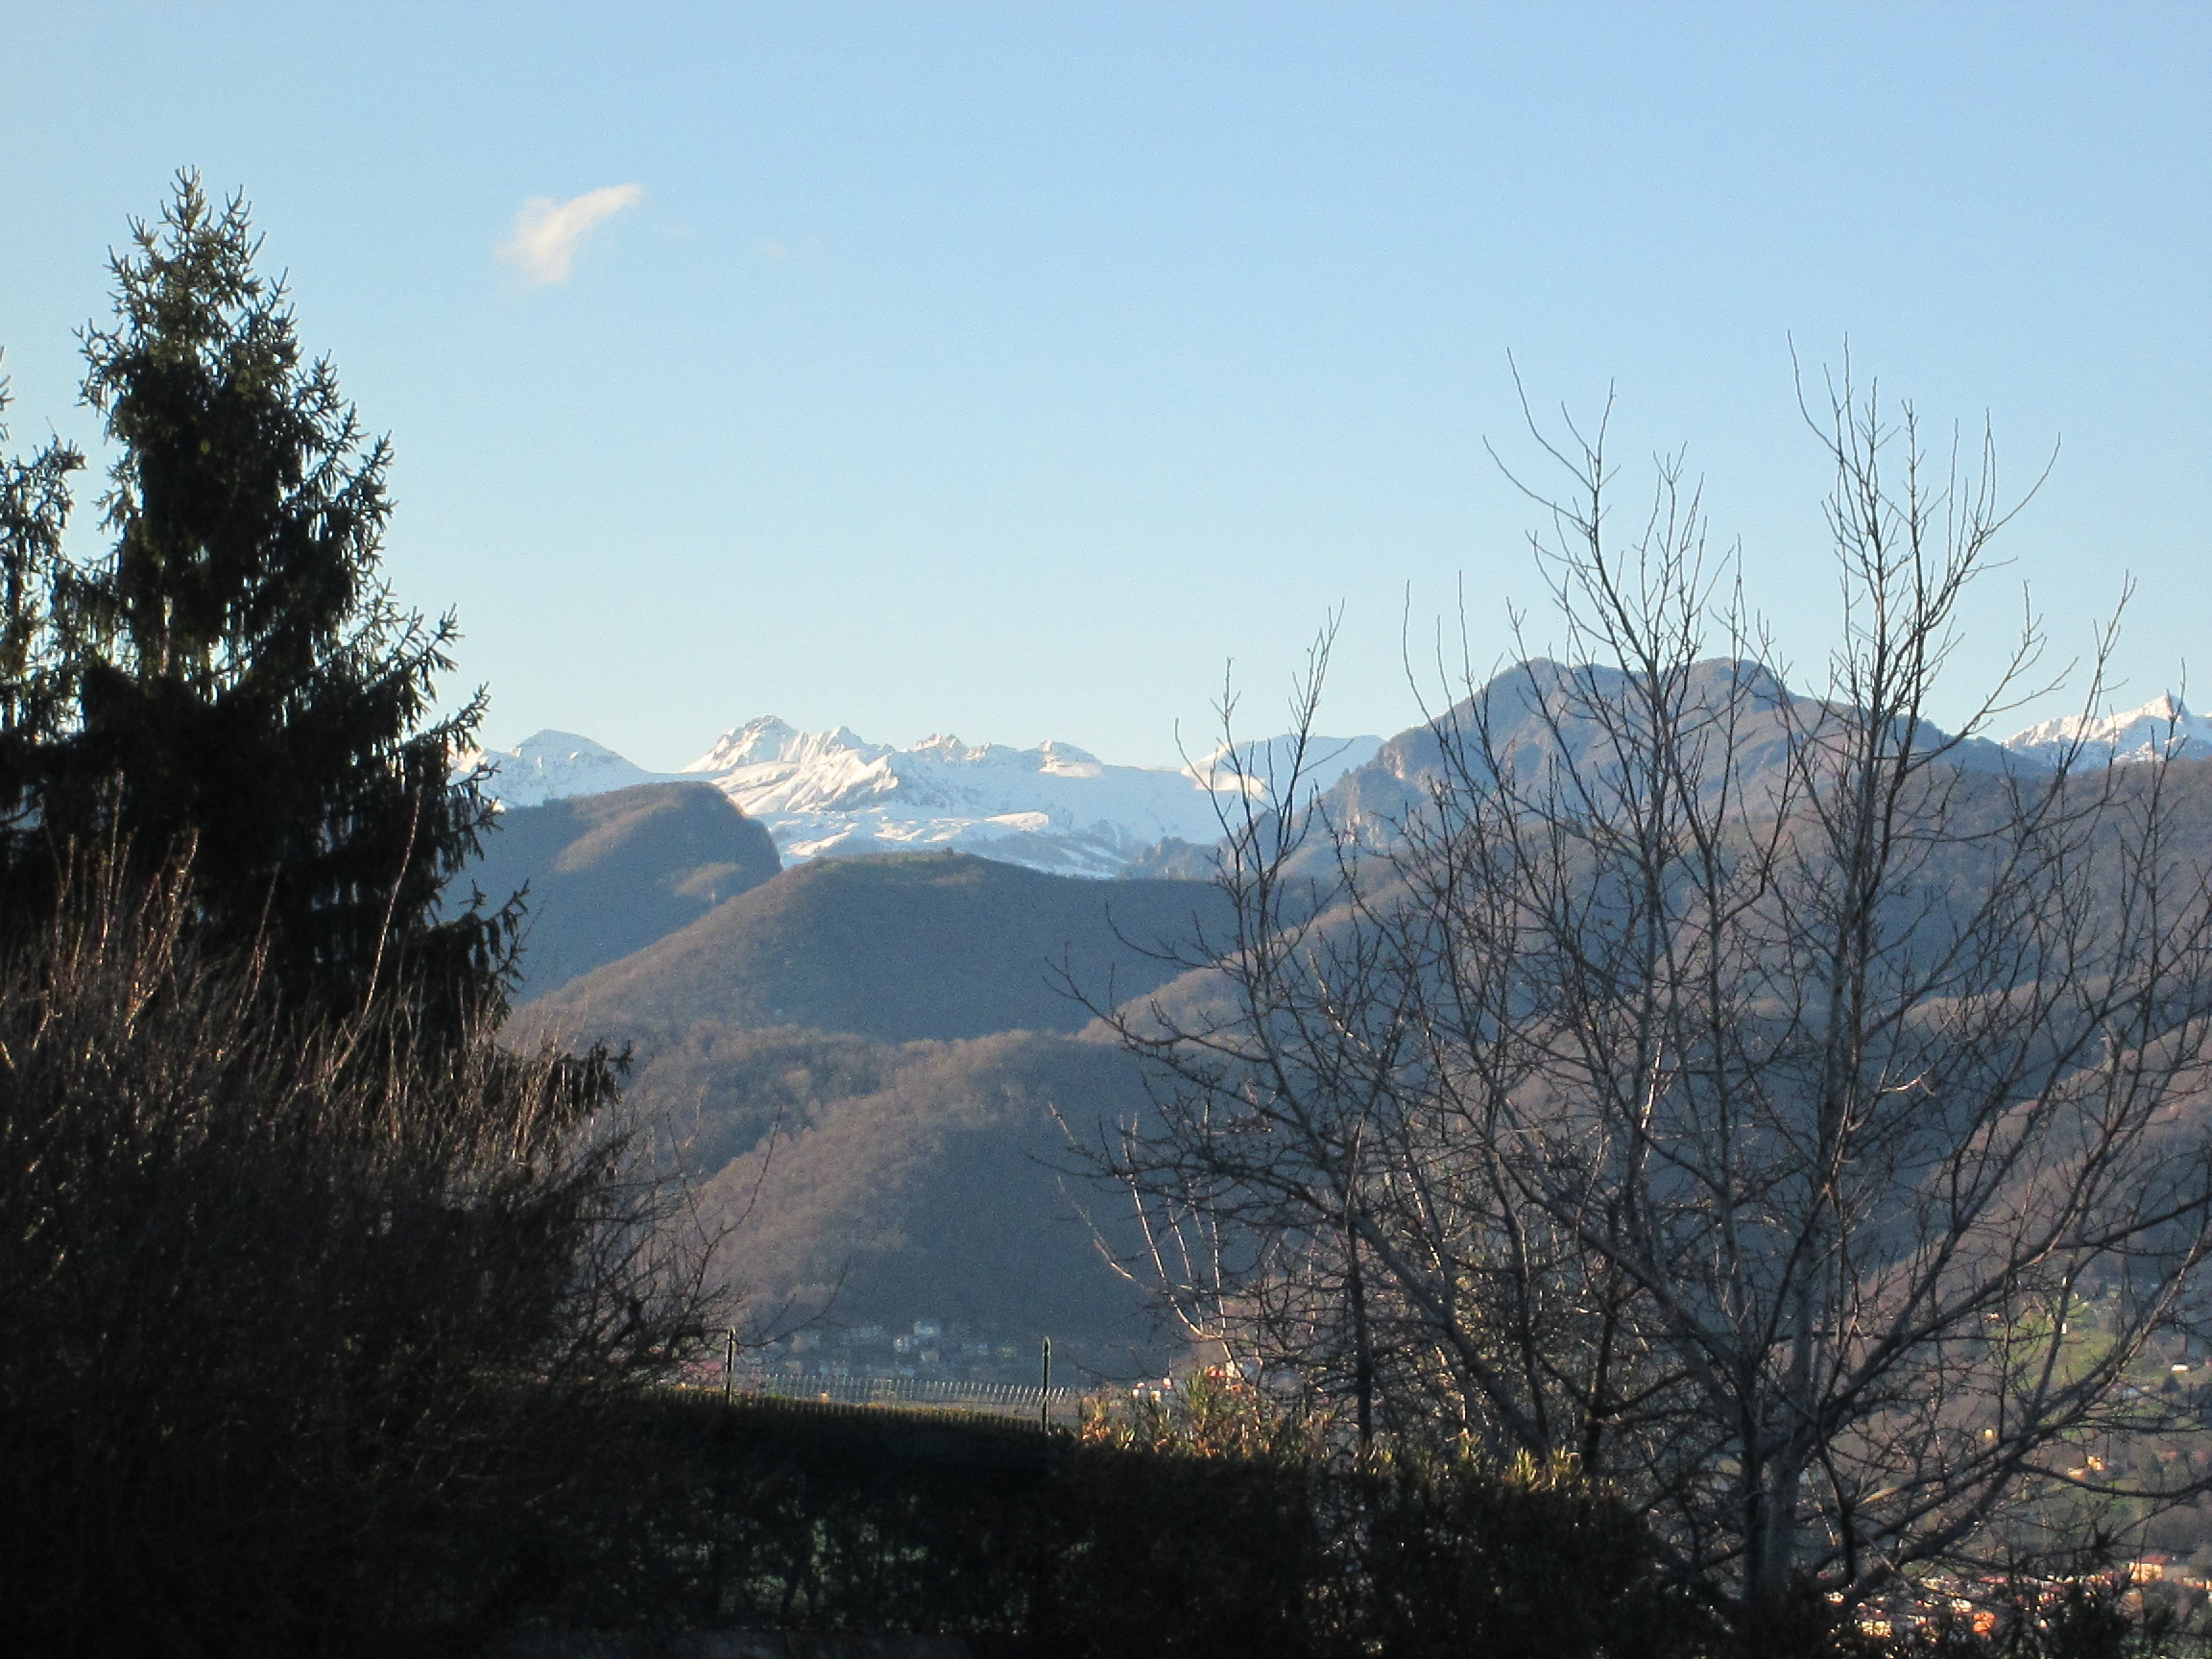
montain, sky, mountain, cloud, ecoregion, plant, natural landscape, highland, slope, tree, twig, landscape, horizon, rural area, cumulus, forest, mountain range, wood, freezing, grassland, hill, massif, hill station, road, larch, valley, fell, grass, geology, winter, ridge, evening, temperate broadleaf and mixed forest, conifer, plateau, summit, nature reserve, rock, chaparral, tropical and subtropical coniferous forests, spruce fir forest, lake district, pine family, pine, woodland, alps, ar te, fir, autumn, pasture